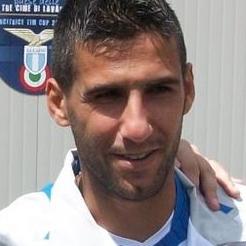
Age: 30